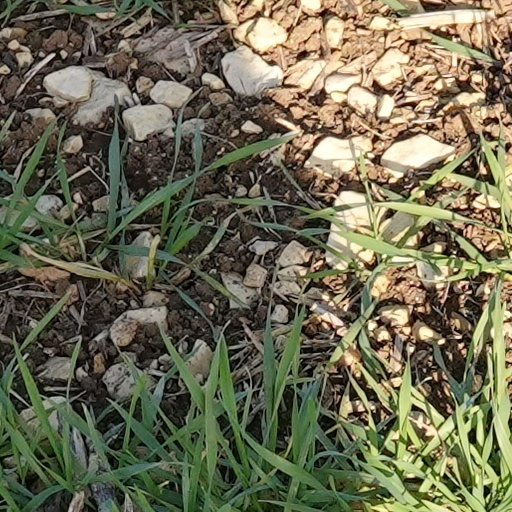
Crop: wheat